Julie Kavner

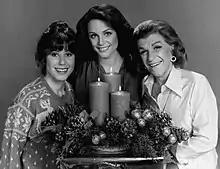
Kavner (left) in a promo for the cast of "Rhoda" in 1977

In 1973, Kavner auditioned for a role as one of Rhoda Morgenstern's sisters in "The Mary Tyler Moore Show". David Davis, producer of the show, had convinced her to audition for the part, but decided to cast another actress instead. A year later, Rhoda Morgenstern became the leading character in a spin-off called "Rhoda". Kavner was cast in her first professional acting role as Brenda Morgenstern, sister of the eponymous character. "Rhoda" ran on CBS from September 9, 1974, to December 1978. She received four Primetime Emmy Award nominations for Outstanding Continuing Performance by a Supporting Actress in a Comedy Series for playing Brenda, winning in 1978. She also received four Golden Globe Award nominations. In 1975, she received Daytime Emmy Award nomination for her starring role in the daytime special "The Girl Who Couldn't Lose".